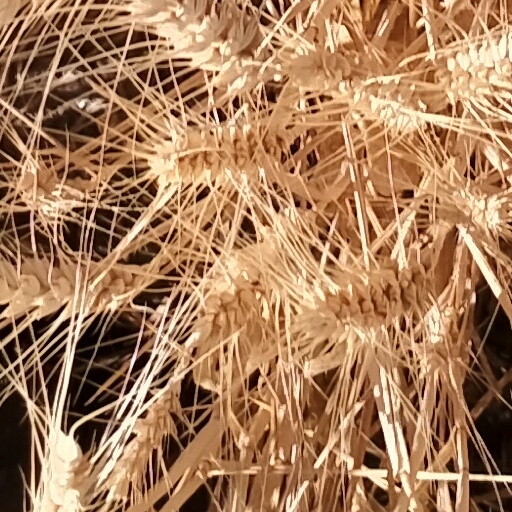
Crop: wheat